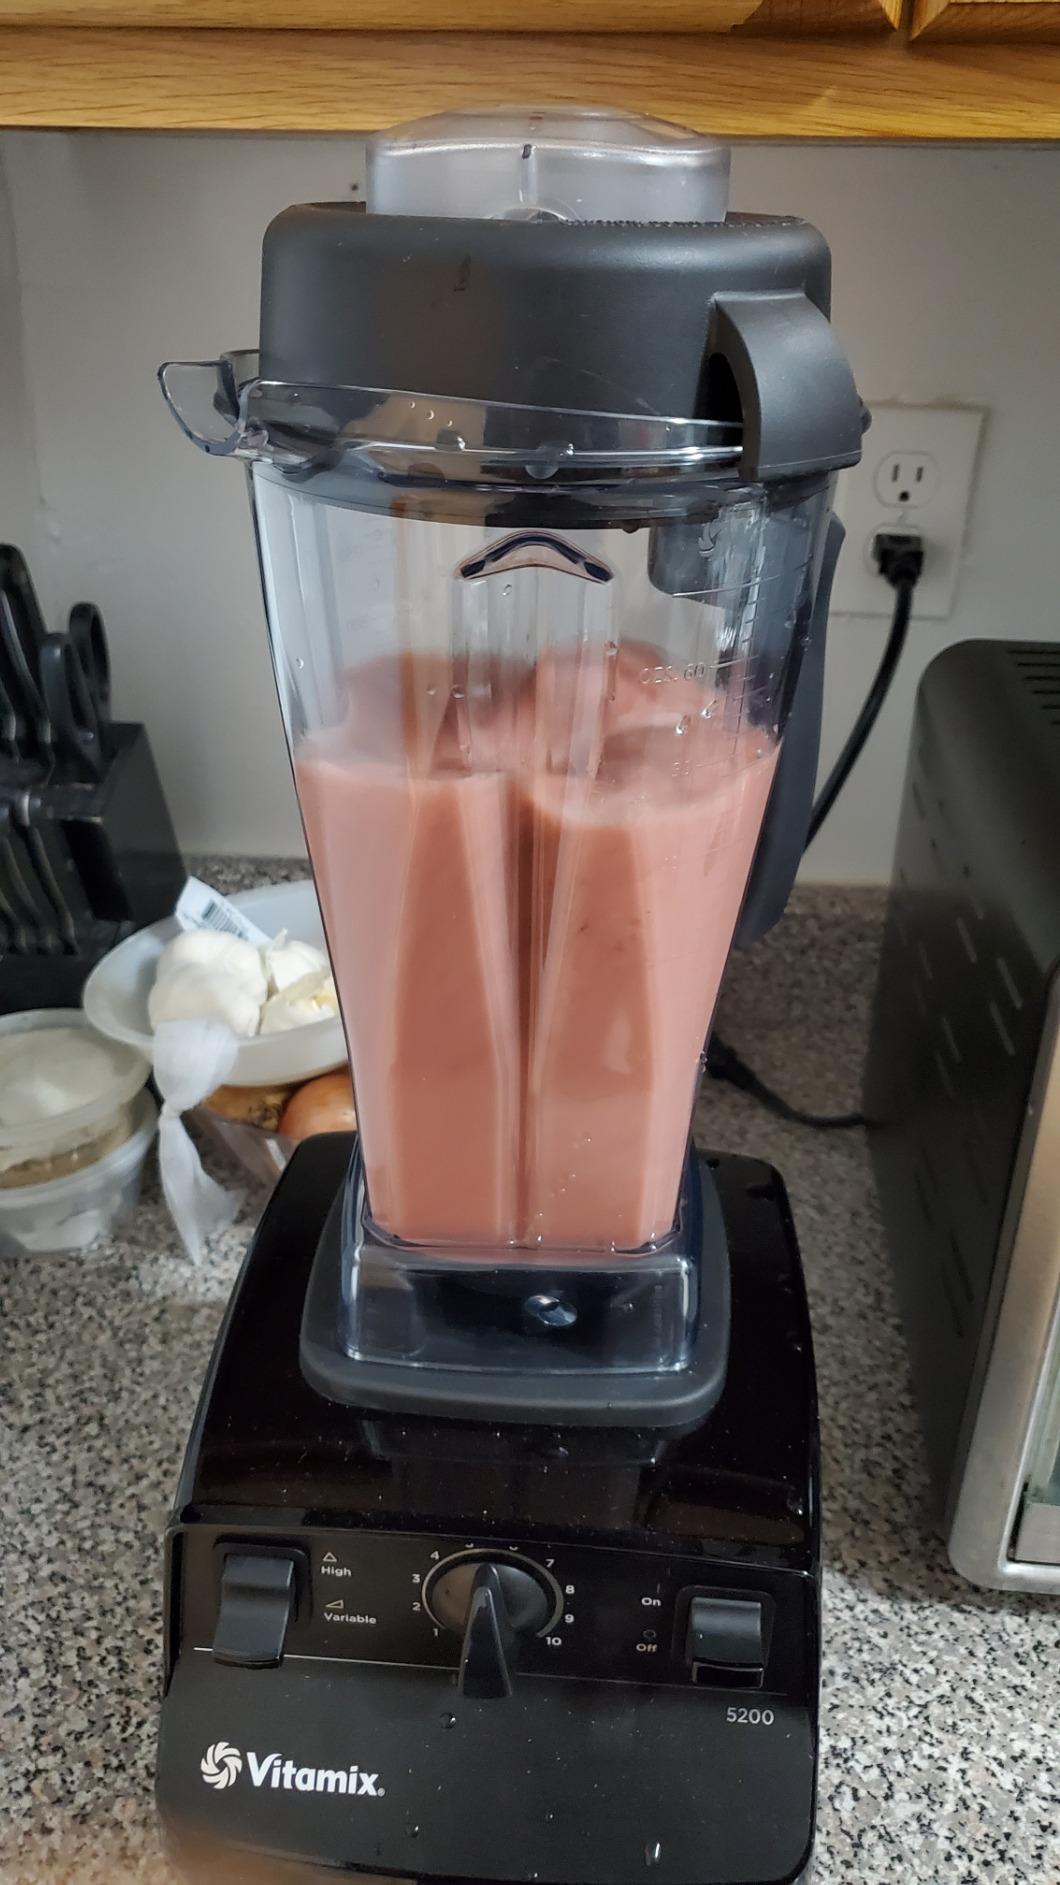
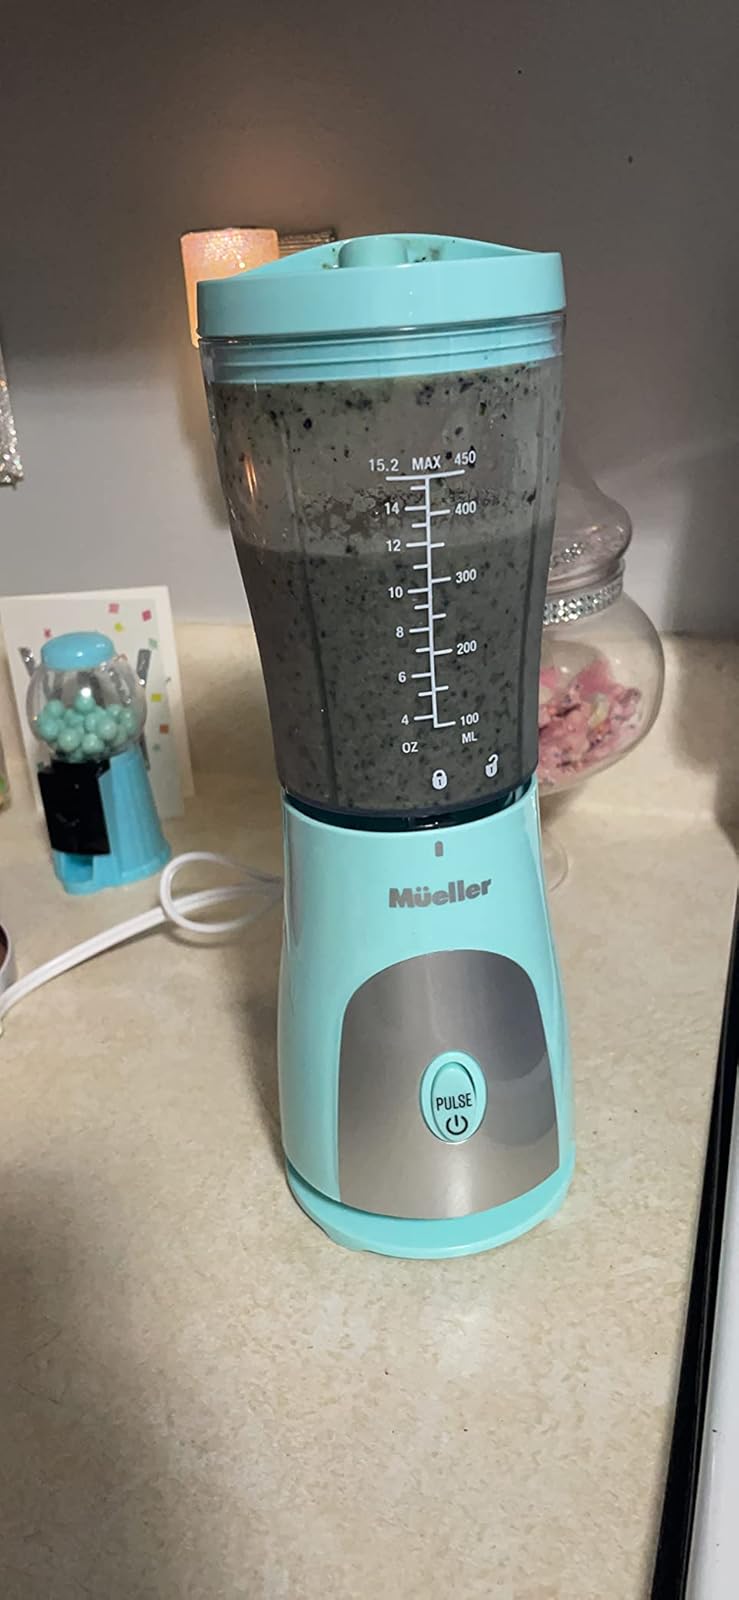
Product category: items_blender
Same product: no